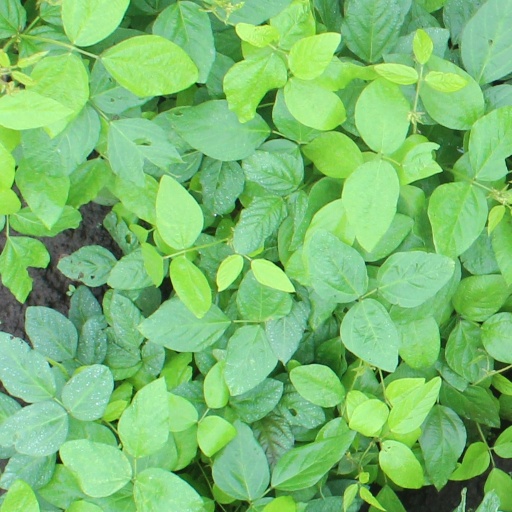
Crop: soybean